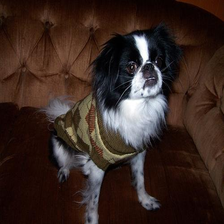
Species: dog
Breed: japanese chin